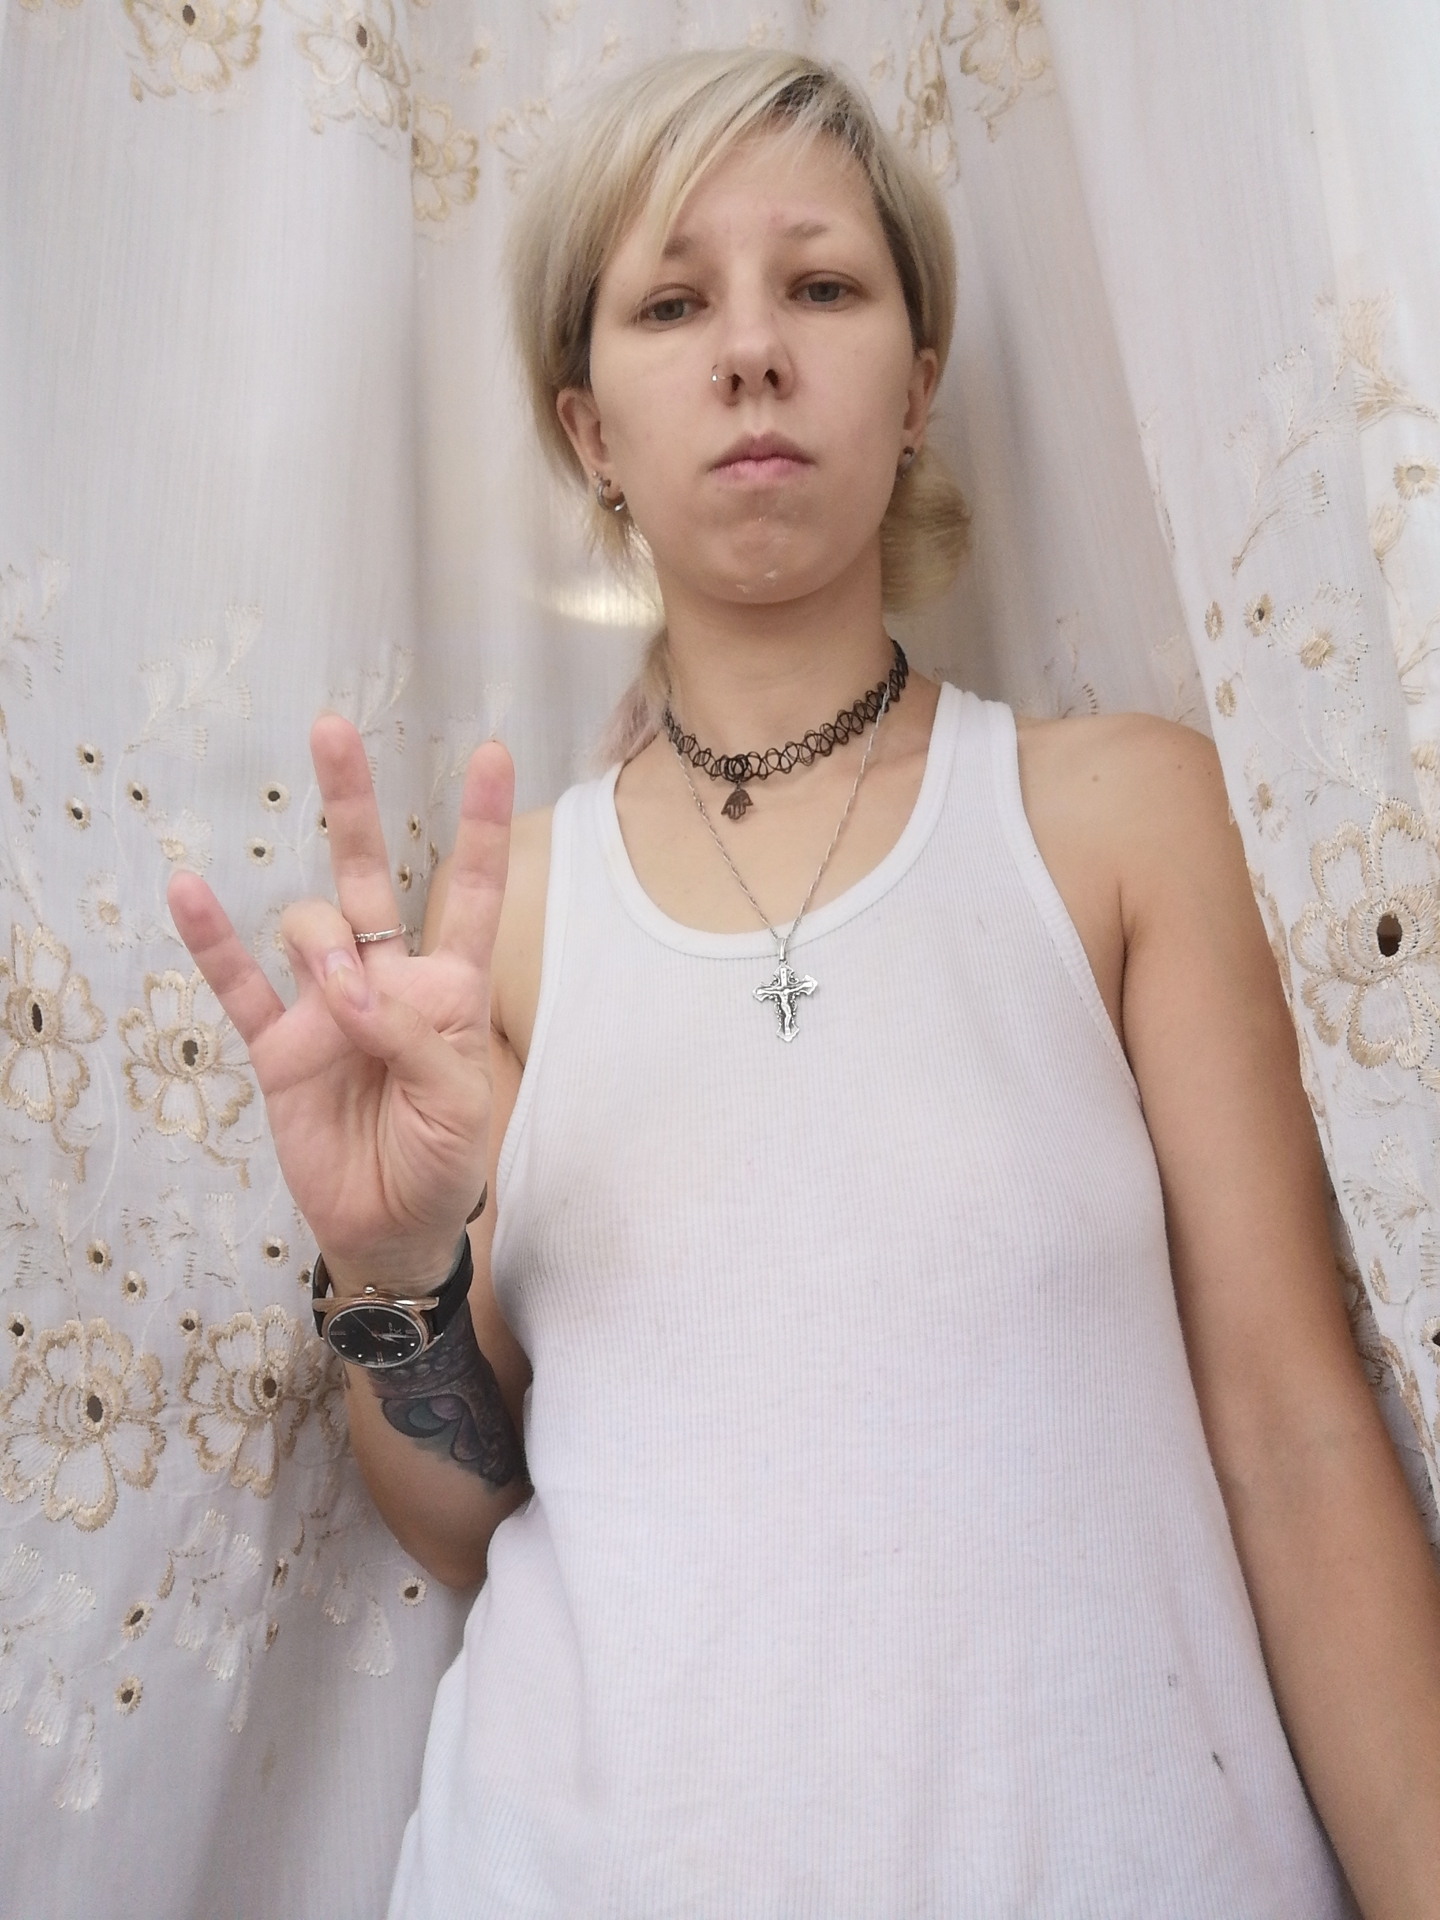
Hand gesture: three3